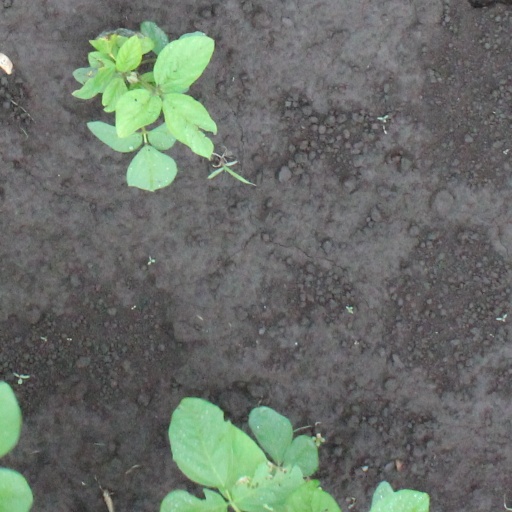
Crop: soybean